Scrappage program

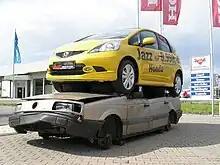
A new Honda Jazz on the wreck of a VW Passat: "9,998€ incl. Verschrottungs-Prämie" in Germany, 2009

The 2009 scrappage scheme of Germany has been the largest so far, being a part of the 2009 stabilization policy "Konjunkturpaket II". Following the 2008–2010 automotive industry crisis, with the 2009 German federal election planned for 27 September 2009, every private person that has been owner for at least one year of a car that was at least nine years old was entitled for a scrappage premium of €2,500 (then U$3,320), colloquially called "Abwrackprämie" ('wreck rebate') when buying a new car that was compliant to vehicle emission standard "Euro 4". The old cars, supposedly worth less than €2,500, had to be demolished, rather than exported to other countries where they would continue to pollute, with the original papers sent in with the application.